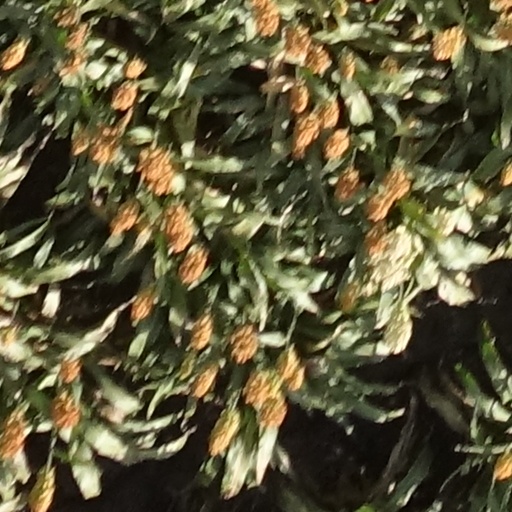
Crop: sorghum